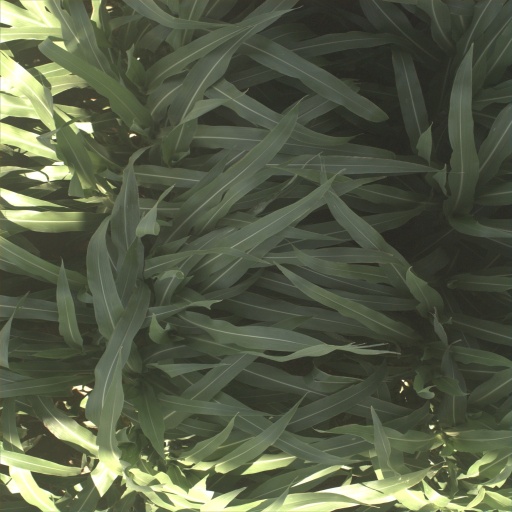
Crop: sorghum